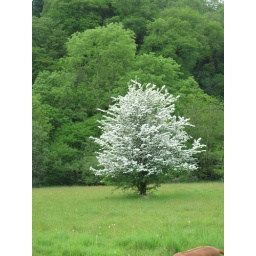
a white tree in a sea of green